Symmetry operation

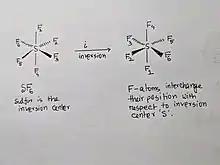
Inversion operation is shown here with a sulfur hexafluoride molecule. All of the fluorine atoms change their position to opposite side with respect to the sulfur center

In an inversion through a centre of symmetry, (the element), we imagine taking each point in a molecule and then moving it out the same distance on the other side. In summary, the inversion operation projects each atom through the centre of inversion and out to the same distance on the opposite side. The inversion center is a point in space that lies in the geometric center of the molecule. As a result, all the cartesian coordinates of the atoms are inverted (i.e. to ). The symbol used to represent inversion center is . When the inversion operation is carried out times, it is denoted by , where formula_1 when is even and formula_2 when is odd.